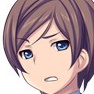
Portrait style: Anime Portrait